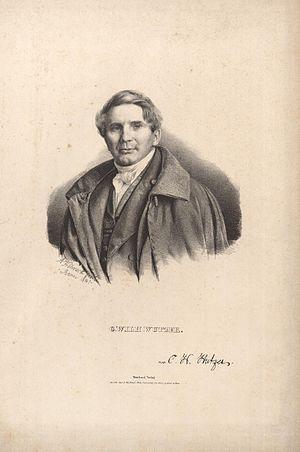
Carl Wilhelm Wutzer est un médecin-militaire allemand, né le 17 mars 1789 à Berlin et mort le 19 septembre 1863 à Bonn.